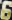
Number: 6